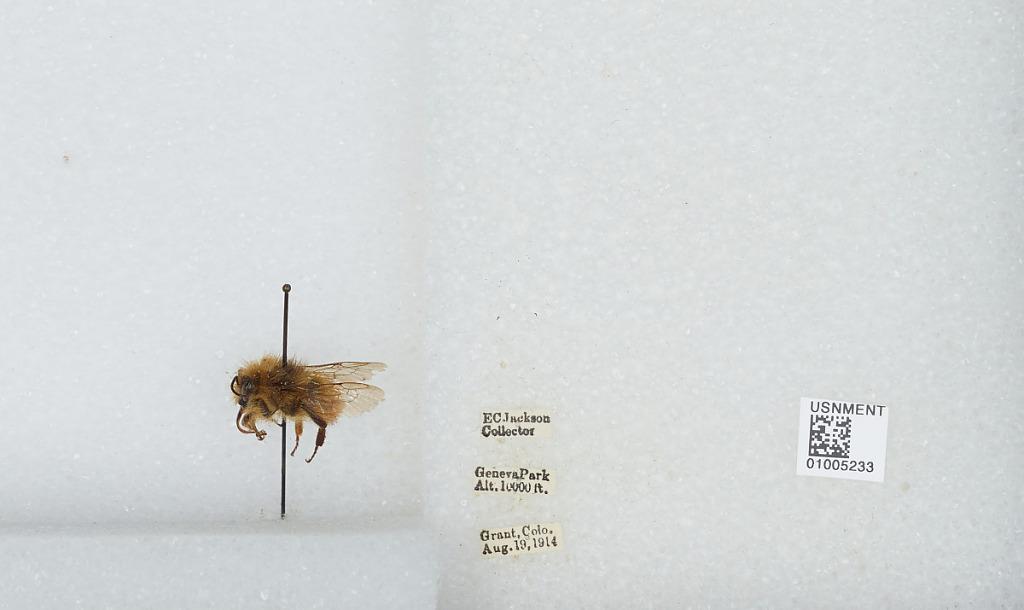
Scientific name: Bombus (Pyrobombus) centralis Cresson
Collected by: E. Jackson
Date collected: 1914-8-19
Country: United States
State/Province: Colorado
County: Park
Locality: Geneva Park, Grant
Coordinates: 39.5178, -105.727